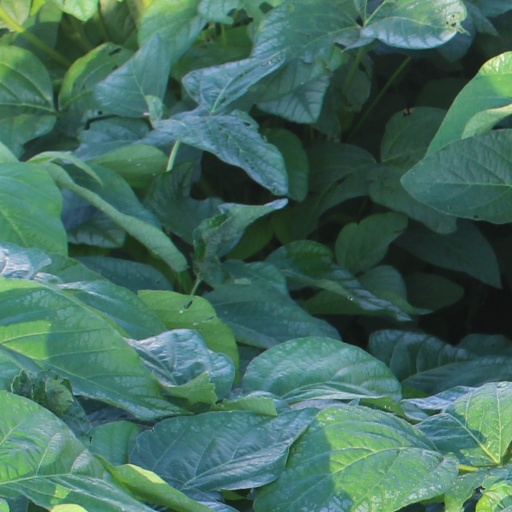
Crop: soybean